New York Port of Embarkation

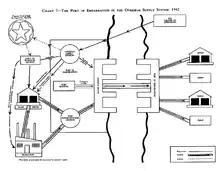
The Port of Embarkation in the Overseas Supply System: 1942.

Major General Homer M. Groninger assumed command from a series of short term commanders on 7 November 1940 and remained in command throughout the war in Europe during which he advanced the port's role in primary supply responsibility for the overseas theater commands. NYPOE became a prototype for the expansion and activation of the other Army Ports of Embarkation with most of the basic system for handling requisitions from overseas commands, planning shipments and cargo loading developed there. In 1939 when war was declared in Europe NYPOE was the only formally operating port of embarkation on the Atlantic. During the period between that event and entry of the United States into the war two sub-ports were established under NYPOE: